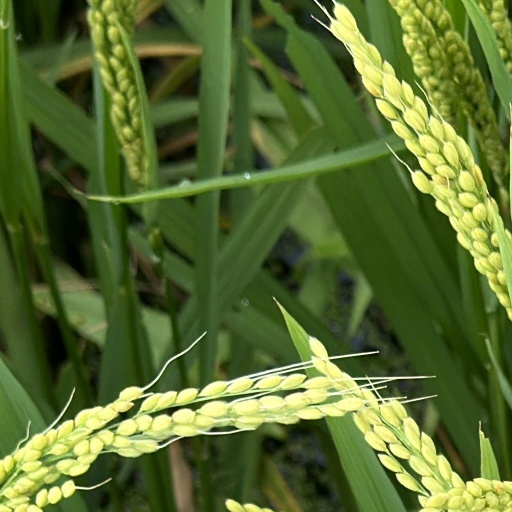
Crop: rice